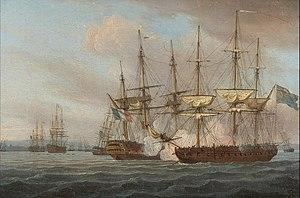
Charles Nicolas La Caille, né et mort à Paris, est un officier de marine français.
La bataille de l'île d'Aix, également appelée « affaire des brûlots » et plus rarement bataille de la rade des Basques est une bataille navale, entre les Britanniques et les Français, qui eut lieu les 11 et 12 avril 1809, dans le cadre de la Cinquième Coalition.